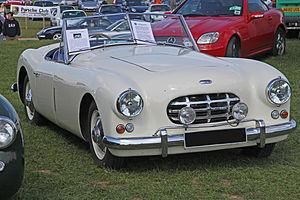
"La Nash-Healey est une voiture de sport deux places qui a été produite pour le marché Américain entre 1951 et 1954. Commercialisée par Nash-Kelvinator Corporation avec la transmission Nash Ambassador sur un châssis-carrosserie Européen, elle a servi de véhicule halo, voiture-phare, pour aider le constructeur à promouvoir les ventes d'autres modèles Nash. C'était ""La première voiture de sport de l'après-guerre"", et la première à être introduite aux États-Unis par un grand constructeur automobile après la Grande Dépression. La Nash-Healey a été conçue en partenariat entre Nash-Kelvinator Corporation et le constructeur automobile Britannique Donald Healey. Par la suite, la voiture a été redessinée par Pinin Farina et le sous-assemblage a commencé en Italie.